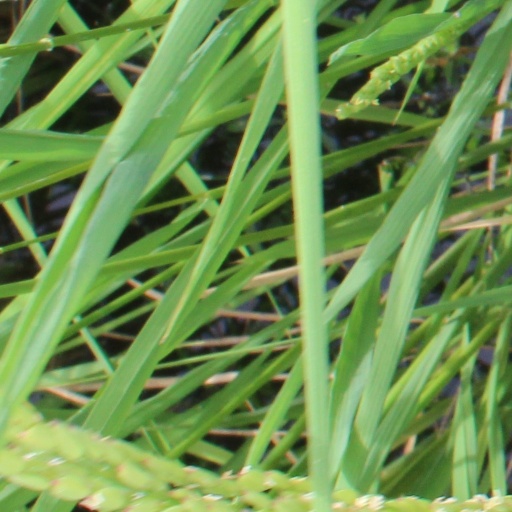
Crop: rice